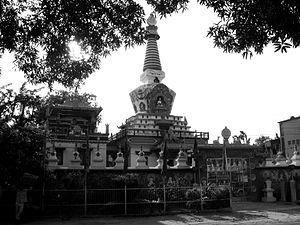
Le Monastère de Sonada ou Samdrup Thargyay Ling, est le siège de la lignée Shangpa Kagyu en Inde.